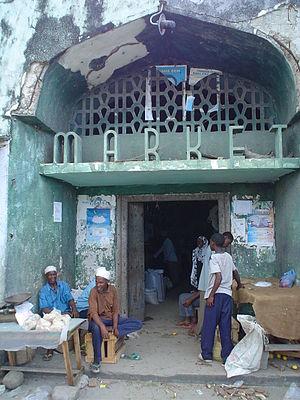
Pemba est l'une des trois îles de l'archipel de Zanzibar en Tanzanie, le long de la côte africaine dans l'Océan Indien. Elle est située à 50 km au nord d'Unguja improprement appelée « Zanzibar », l'île principale de l'archipel séparée par le canal de Pemba de 50 km de la côte tanzanienne. Sa population était estimée en 2012 à 406 848 personnes sur une surface de 980 km². Sa capitale est Chake-Chake.